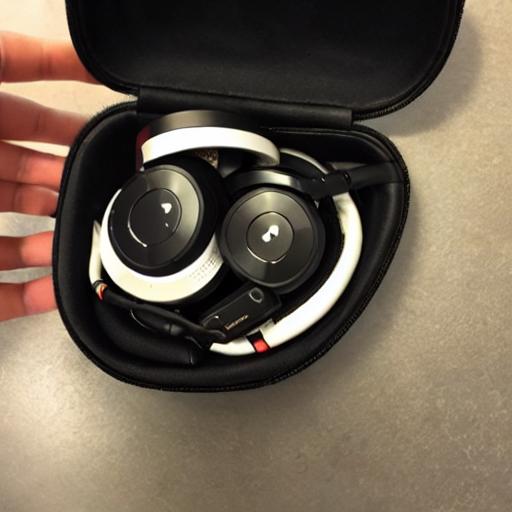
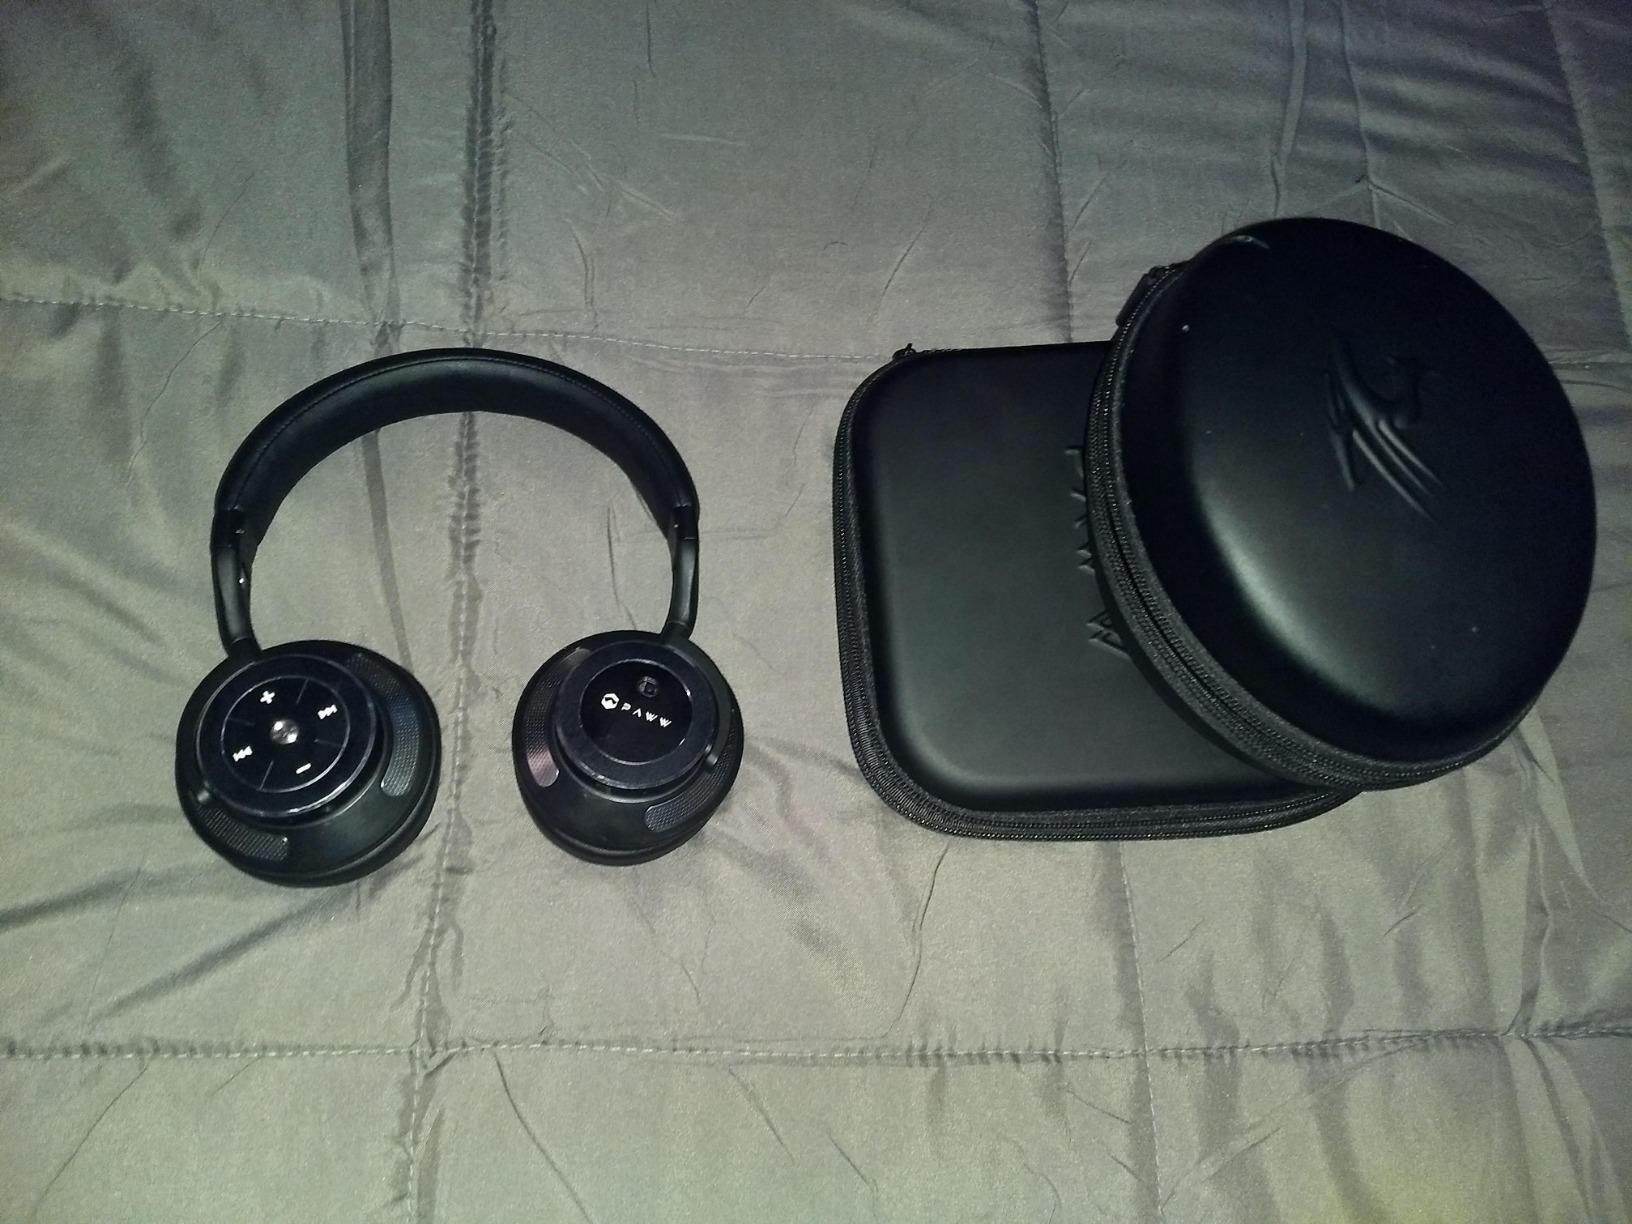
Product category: headphones
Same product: no